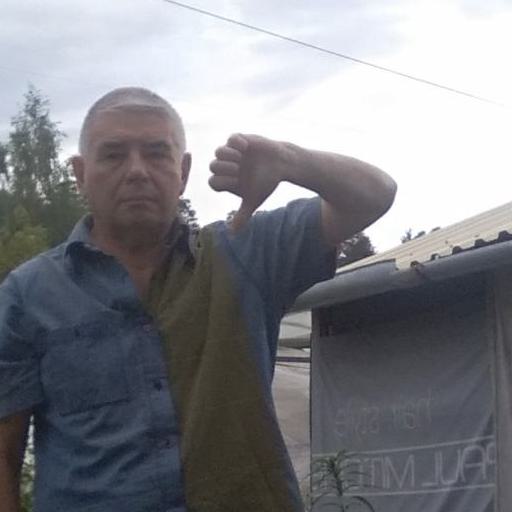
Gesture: dislike